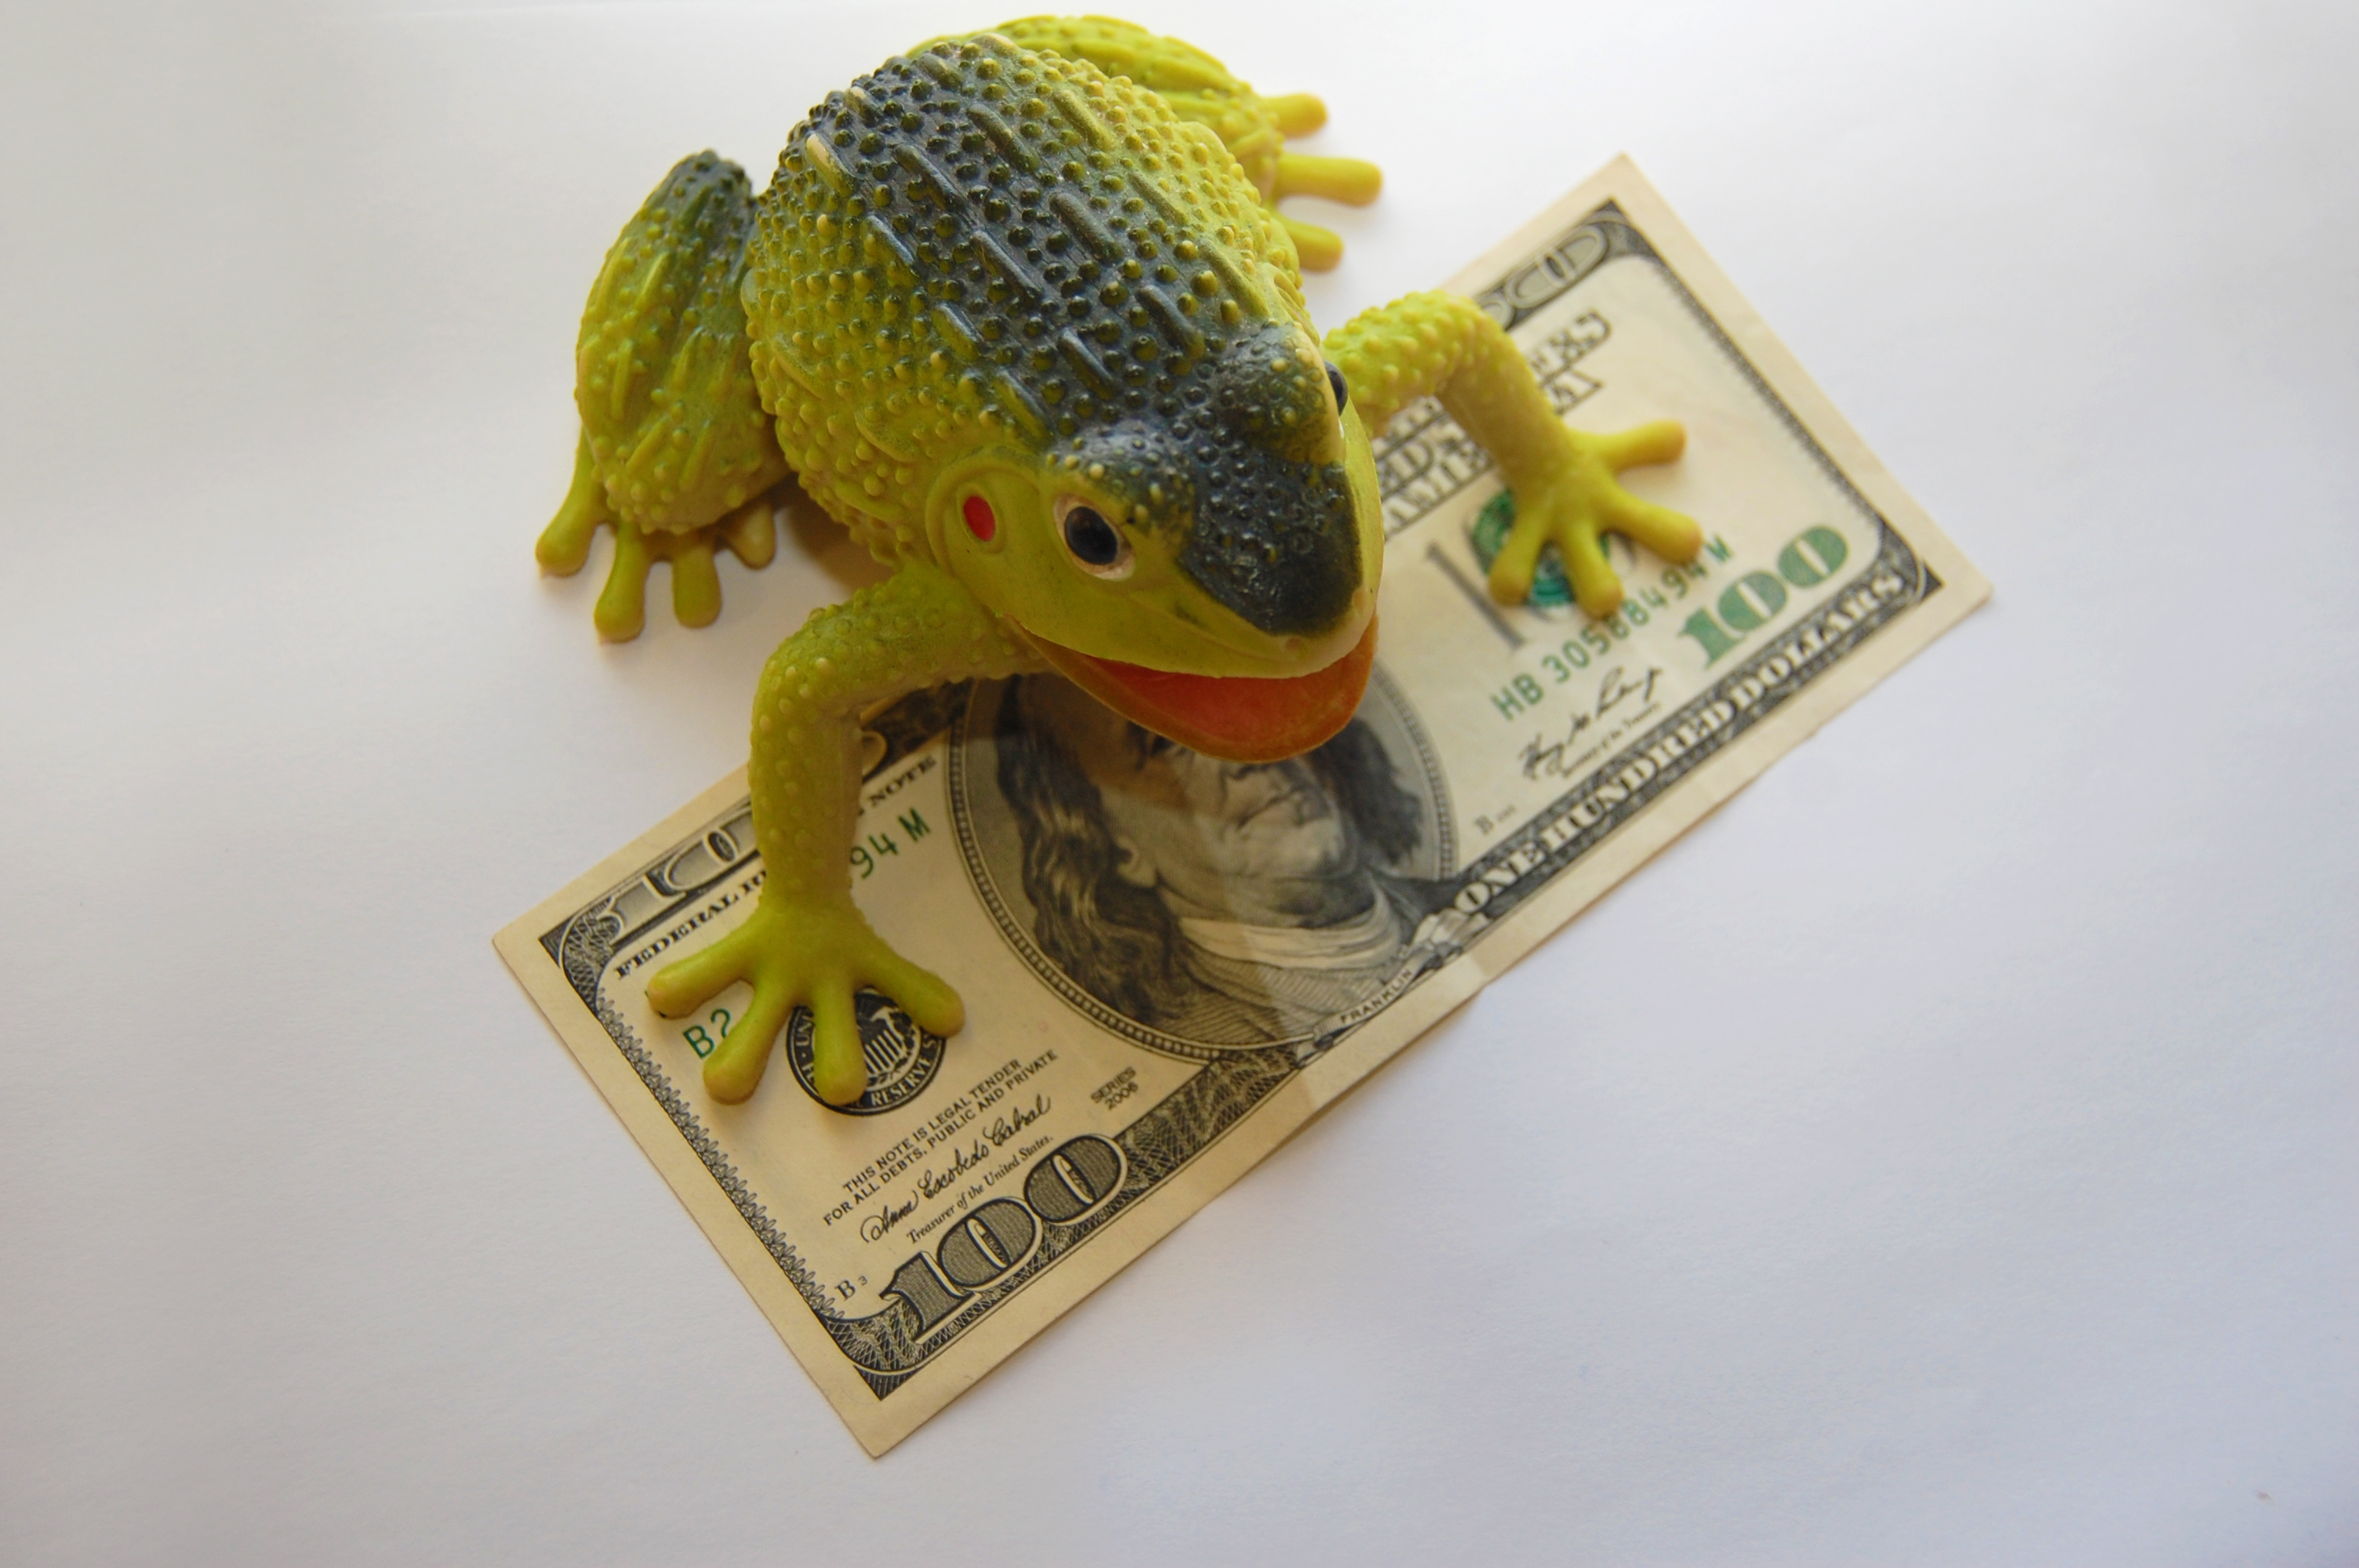
art, fauna